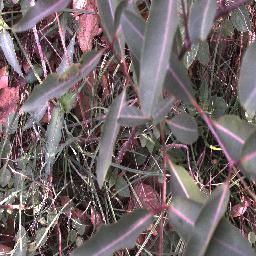
Label: rubber_vine